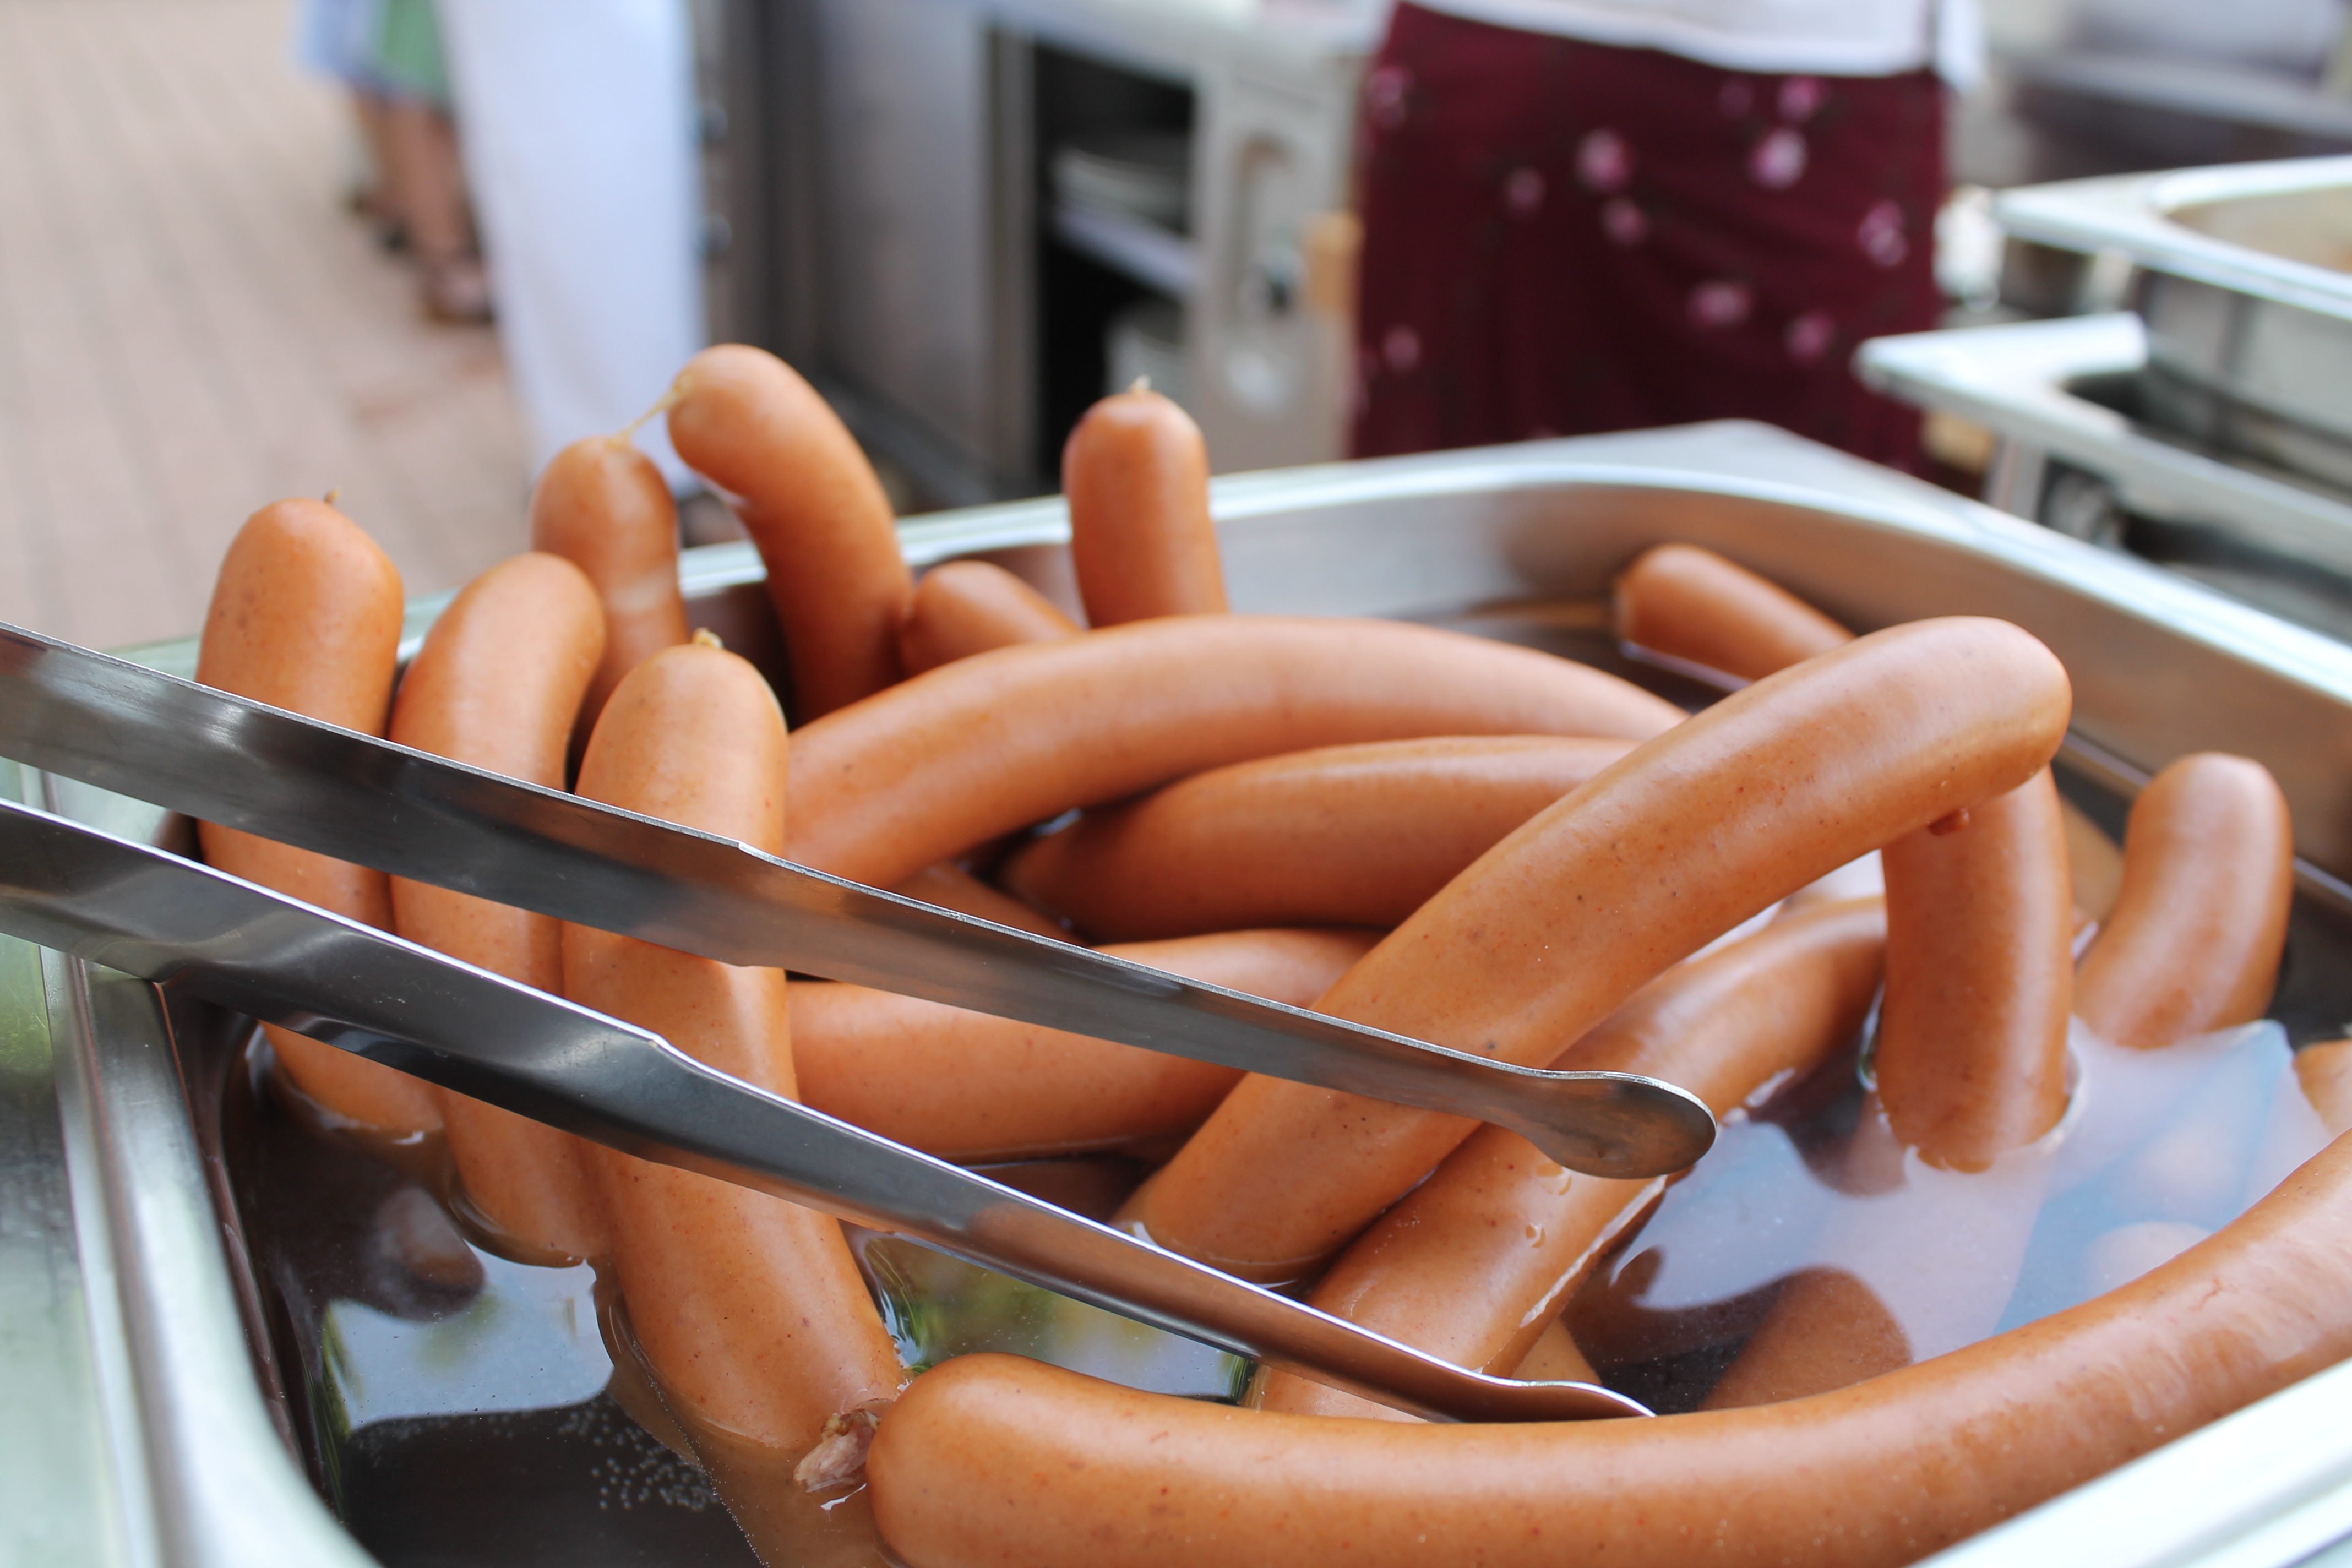
dish, meal, food, cooking, produce, fast food, meat, cuisine, sausage, street food, hot dog, bratwurst, flavor, wienerle, vienna sausage, frankfurter w rstchen